Tyrique Jarrett

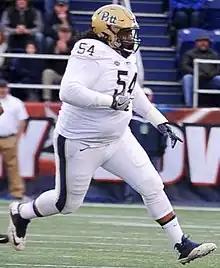
Jarrett with the Pittsburgh Panthers in 2015

Tyrique J. Jarrett (born February 16, 1994) is an American former professional football nose tackle who played for the Denver Broncos of the National Football League (NFL). He played college football at Pitt.